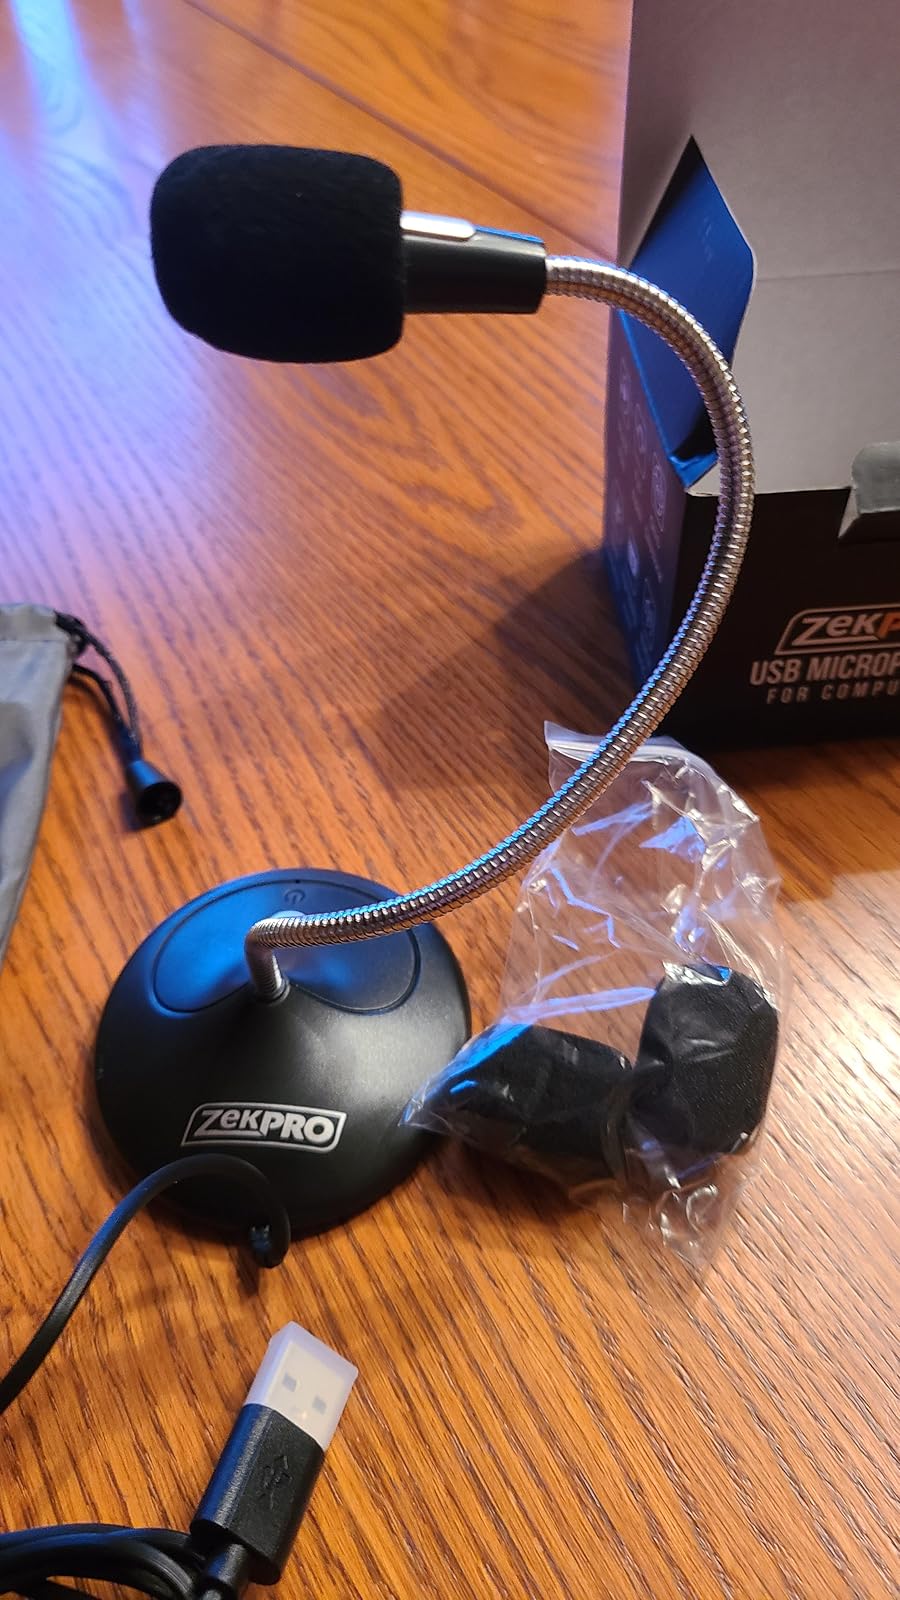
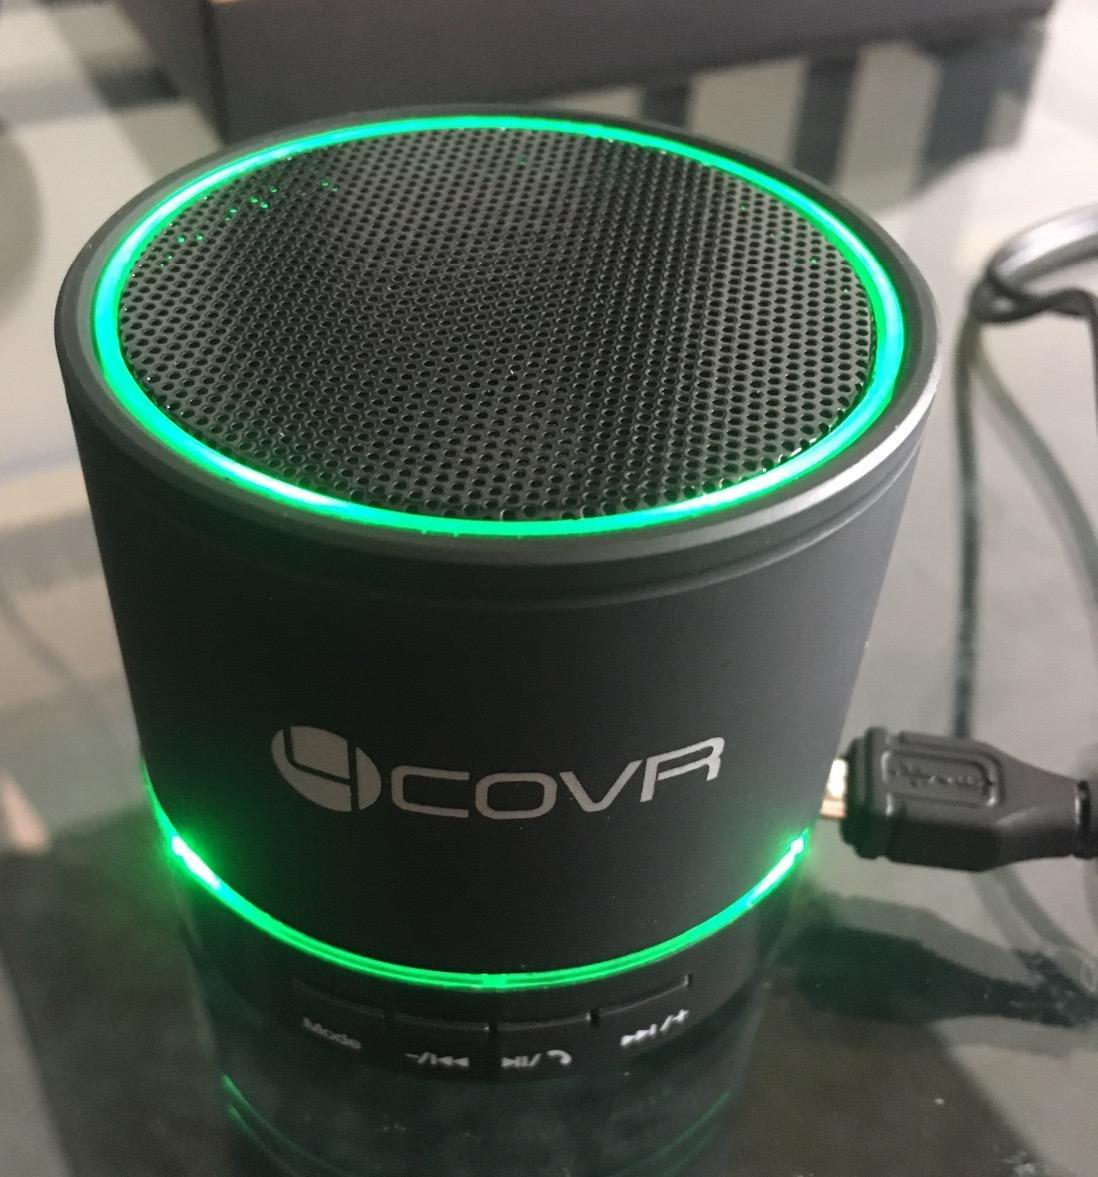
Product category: microphone
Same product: no